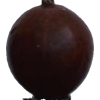
Label: gooseberry